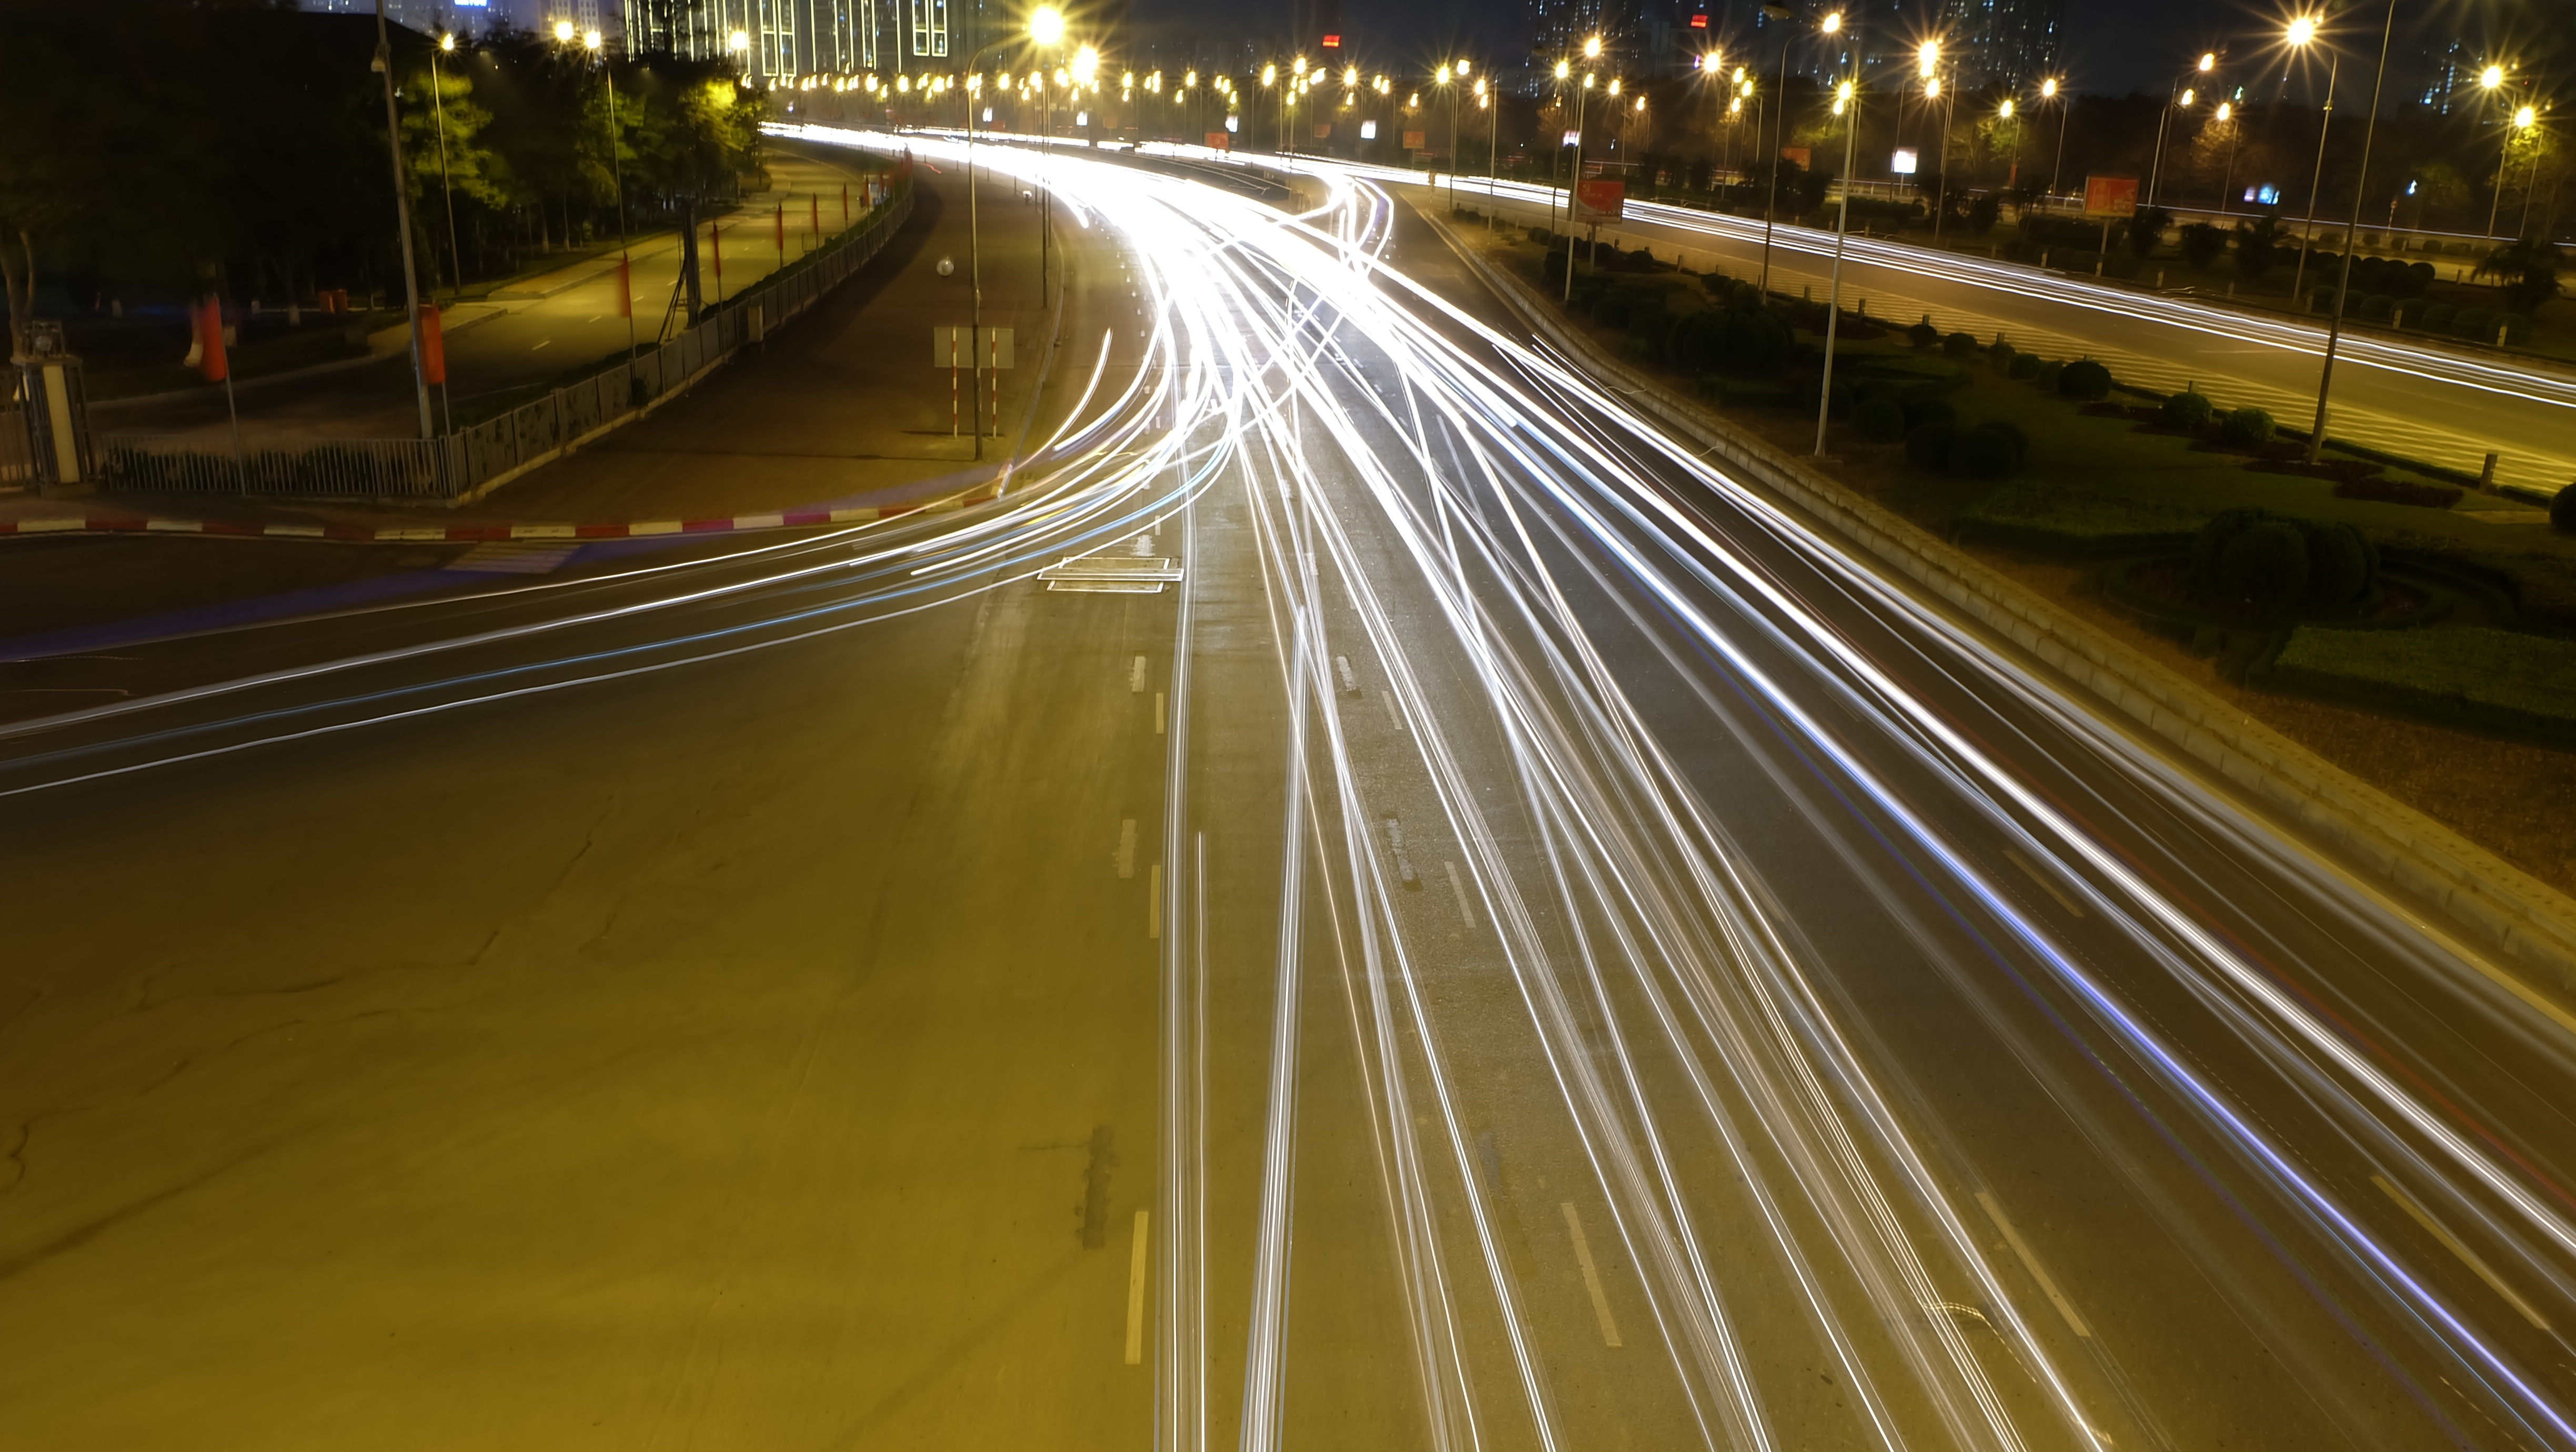
light, road, traffic, night, sunlight, highway, overpass, evening, line, reflection, lane, infrastructure, shape